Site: saxony
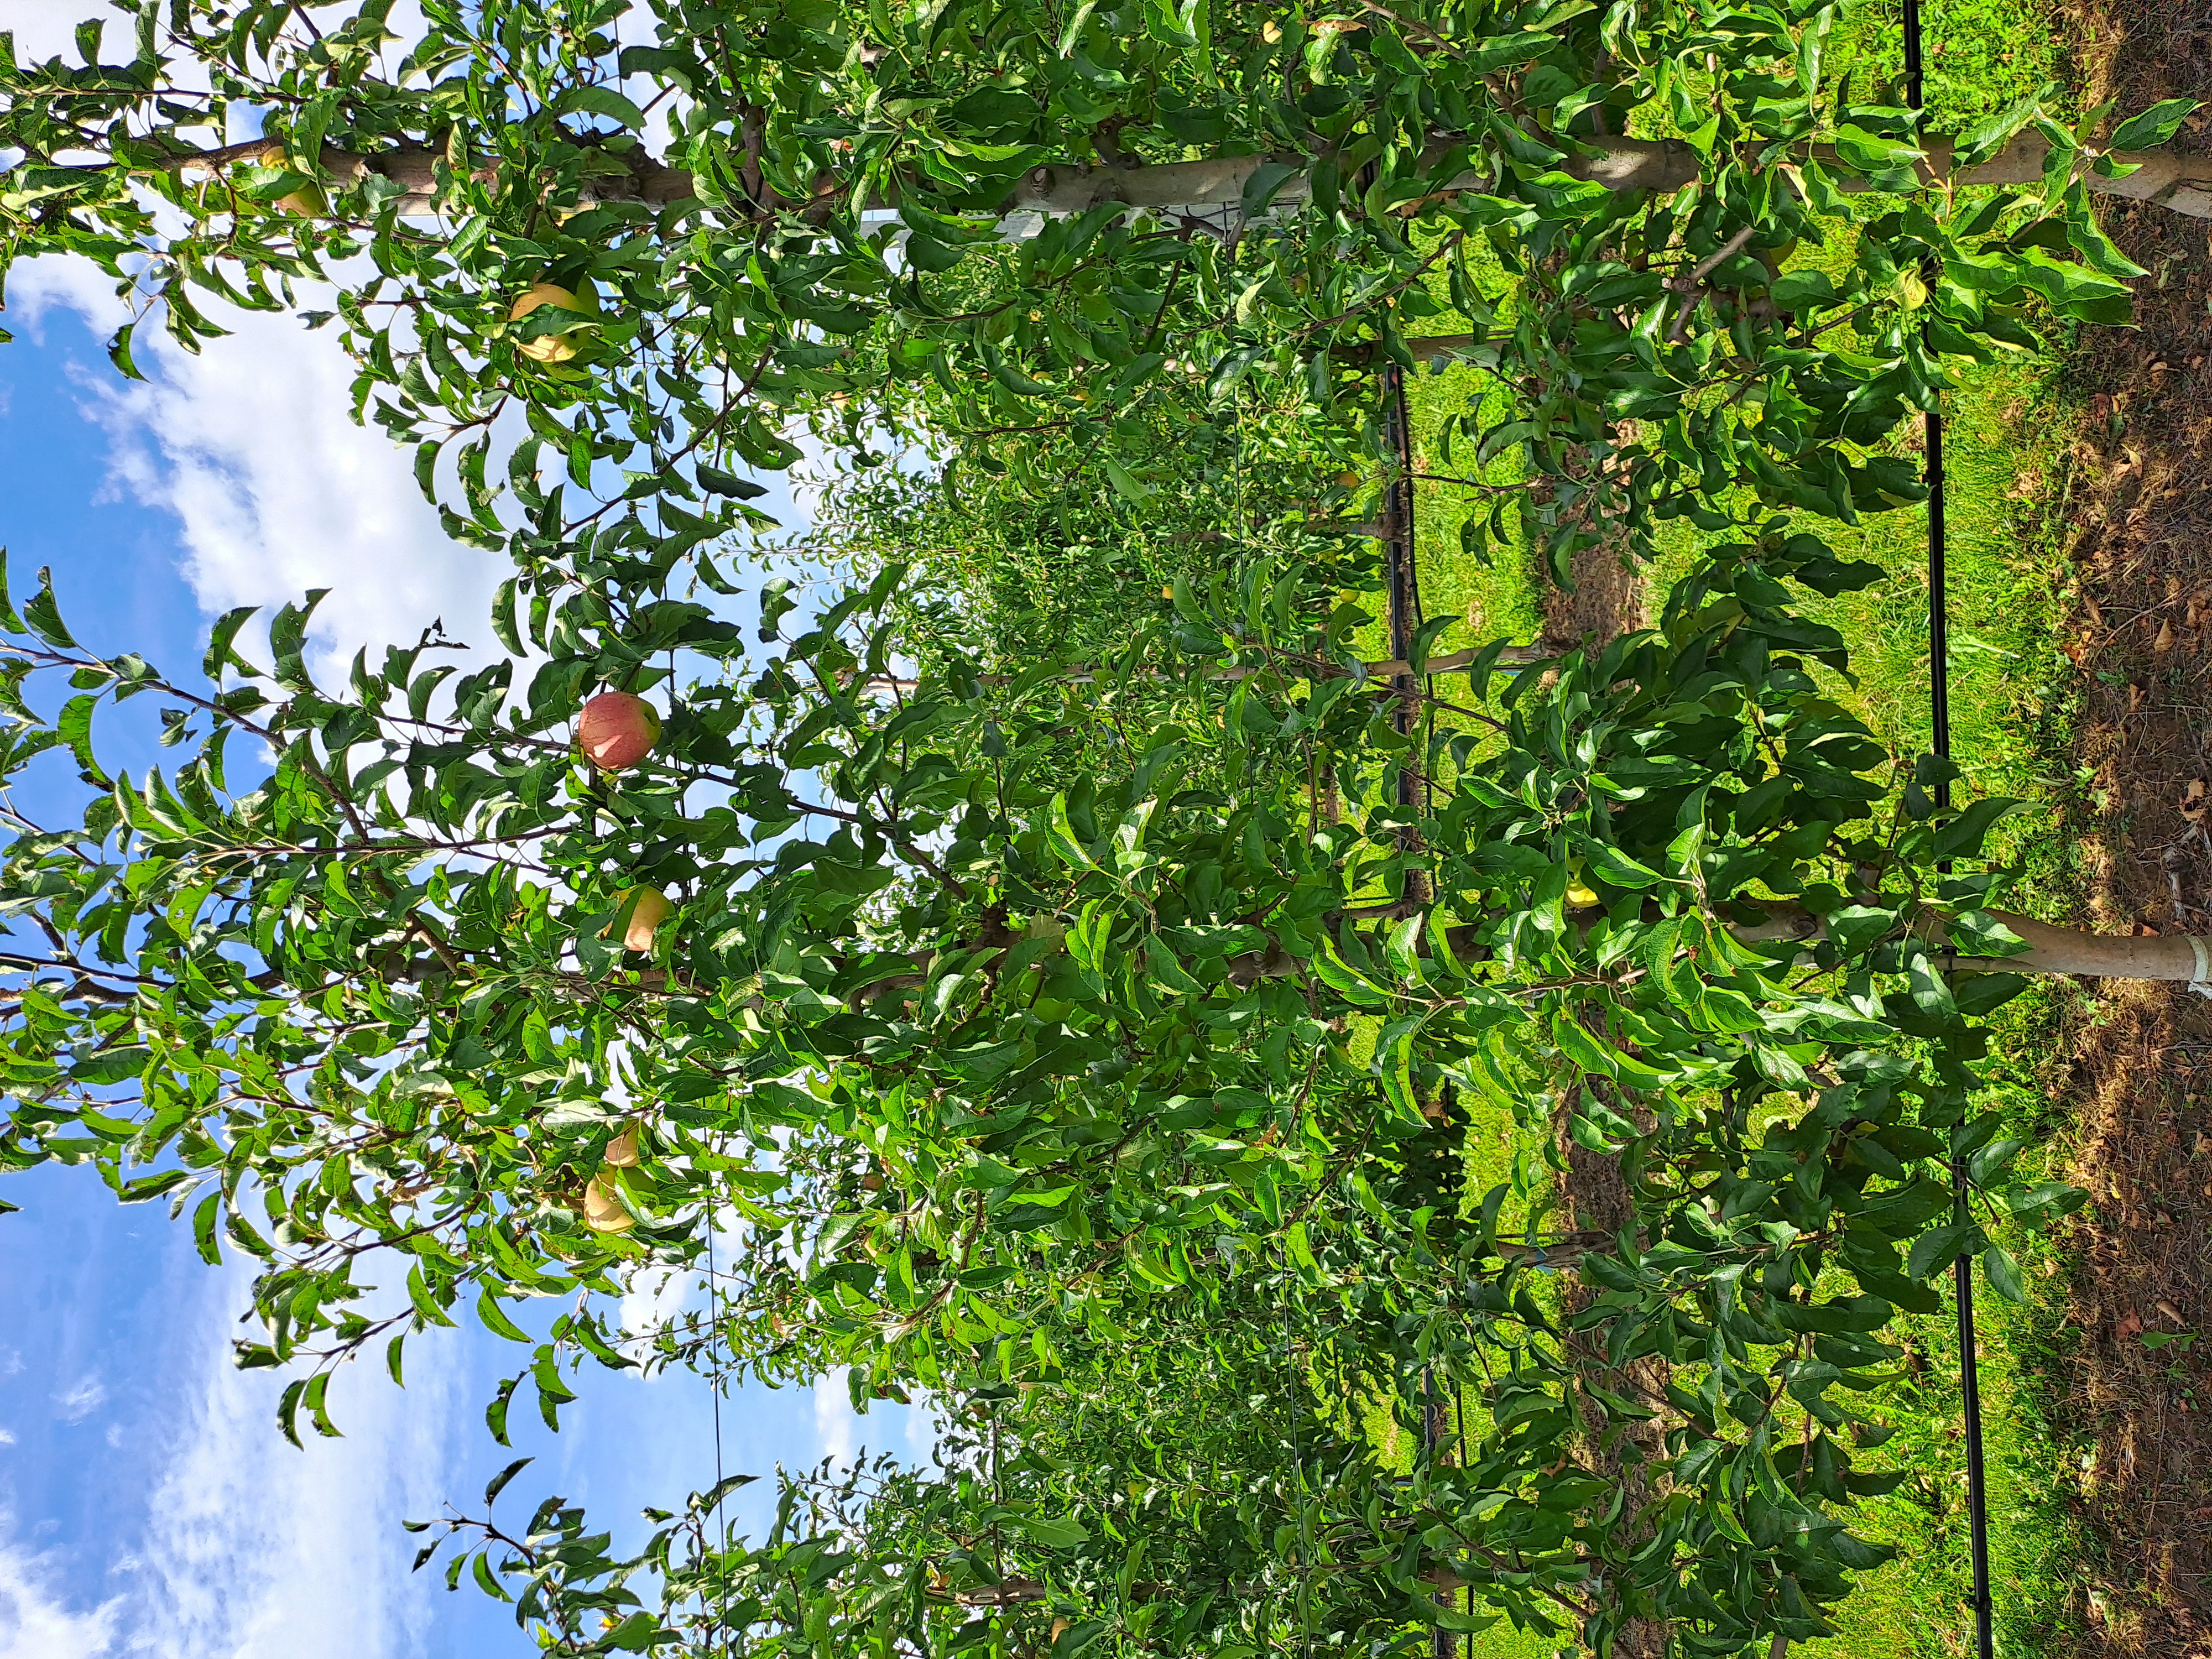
Growth stage (BBCH 85): Maturity of fruit and seed